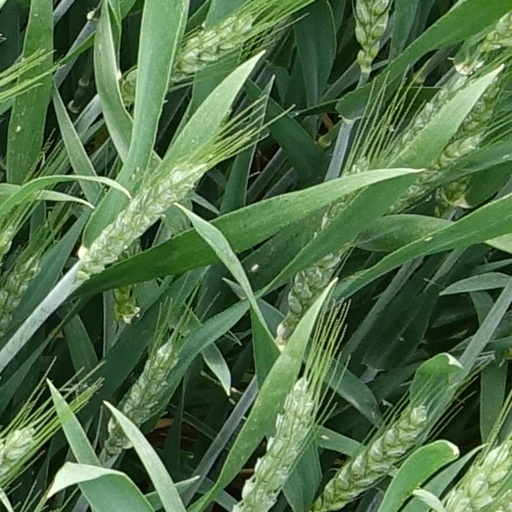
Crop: wheat